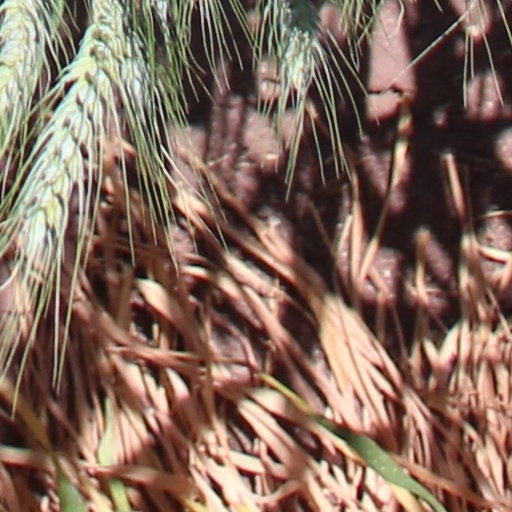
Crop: wheat